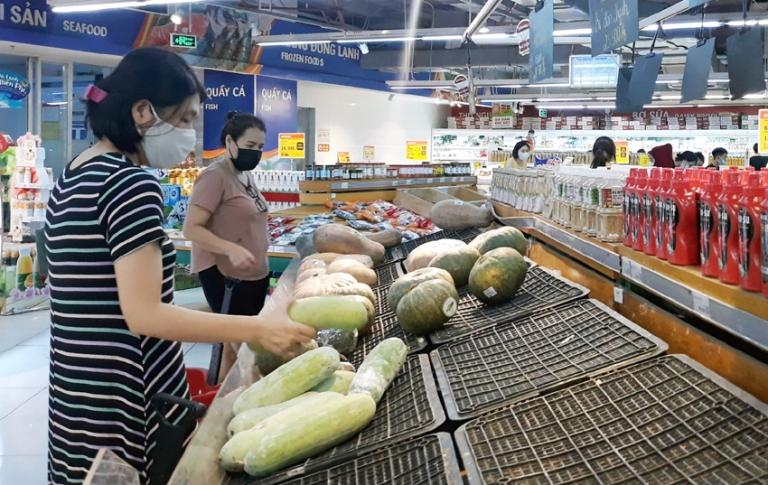
có một người phụ nữ mặc áo đen đang cầm trên tay một mặt hàng nông sản